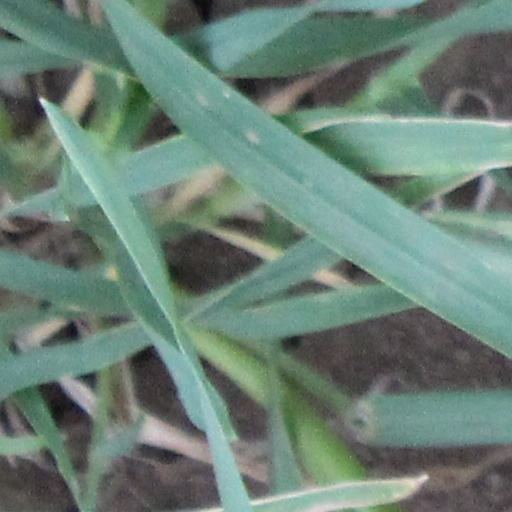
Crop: wheat